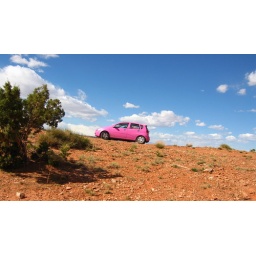
pink car in the escalante